Ernest Hunter

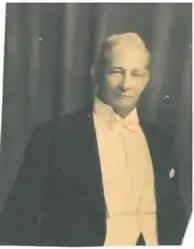

Ernest Charles James Hunter (17 November 1862 – 14 August 1944) was a sharebroker and member of the Queensland Legislative Assembly.